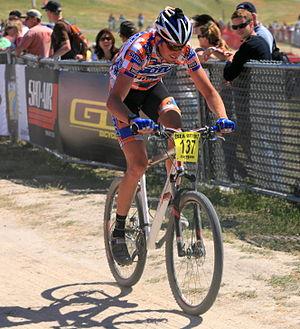
Ryan Trebon est un coureur américain, spécialiste du cyclo-cross et de VTT.